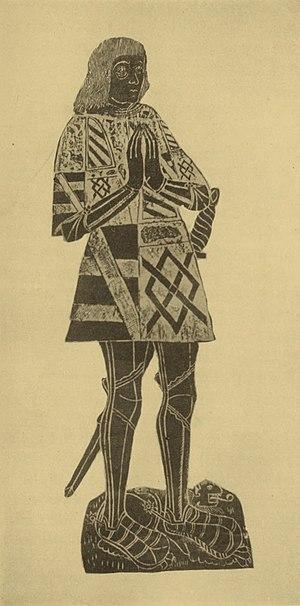
William Catesby est l'un des principaux conseillers du roi Richard III d'Angleterre.